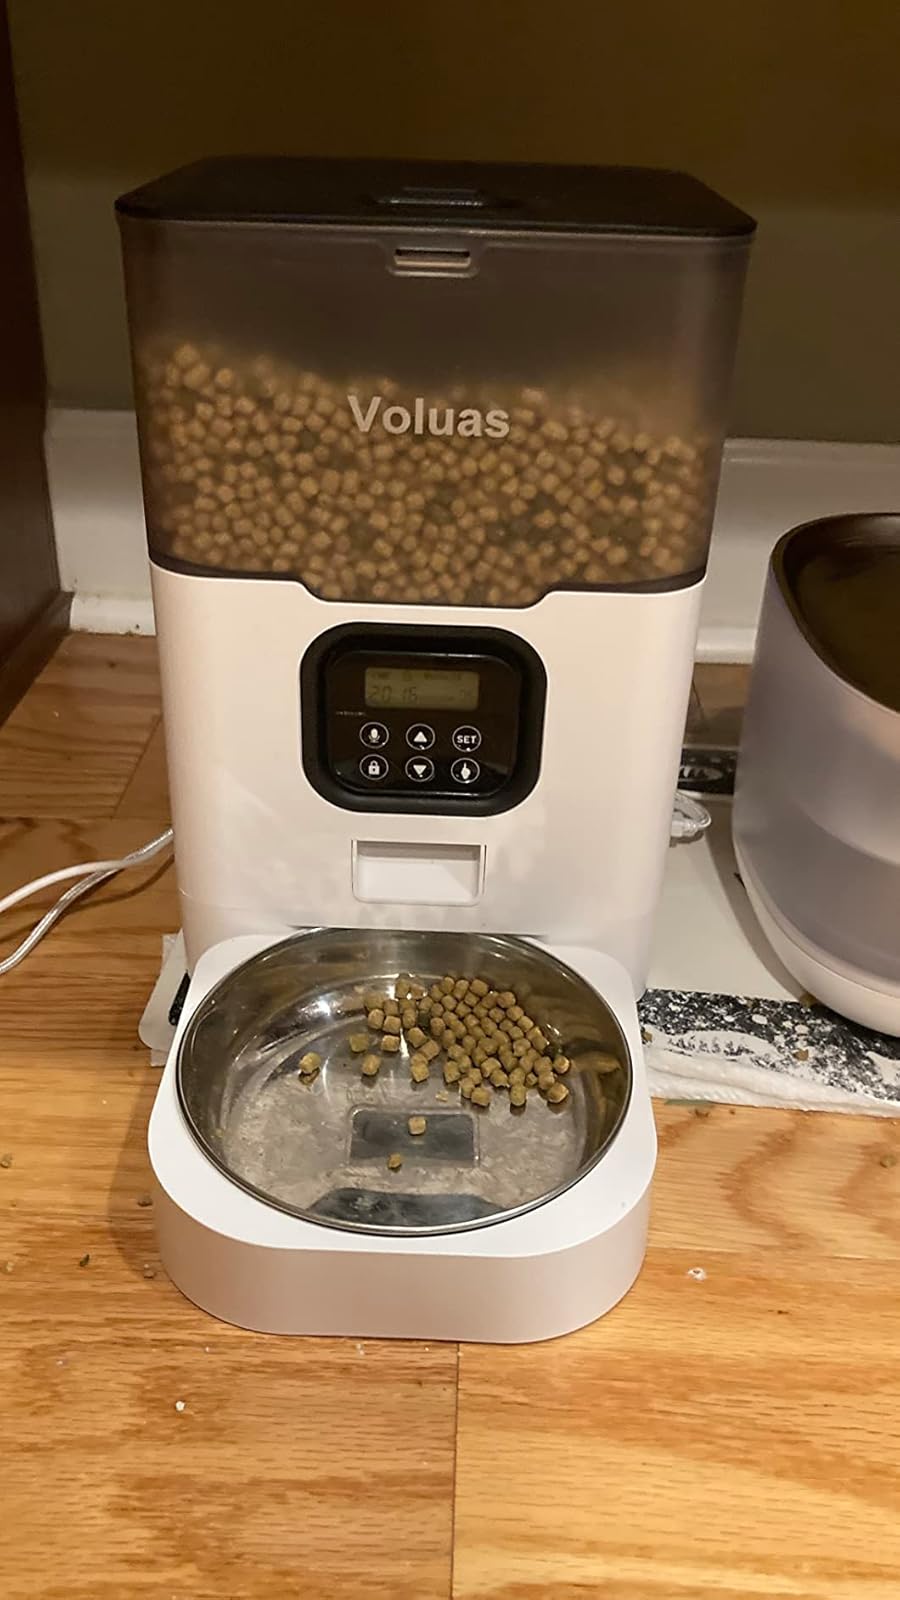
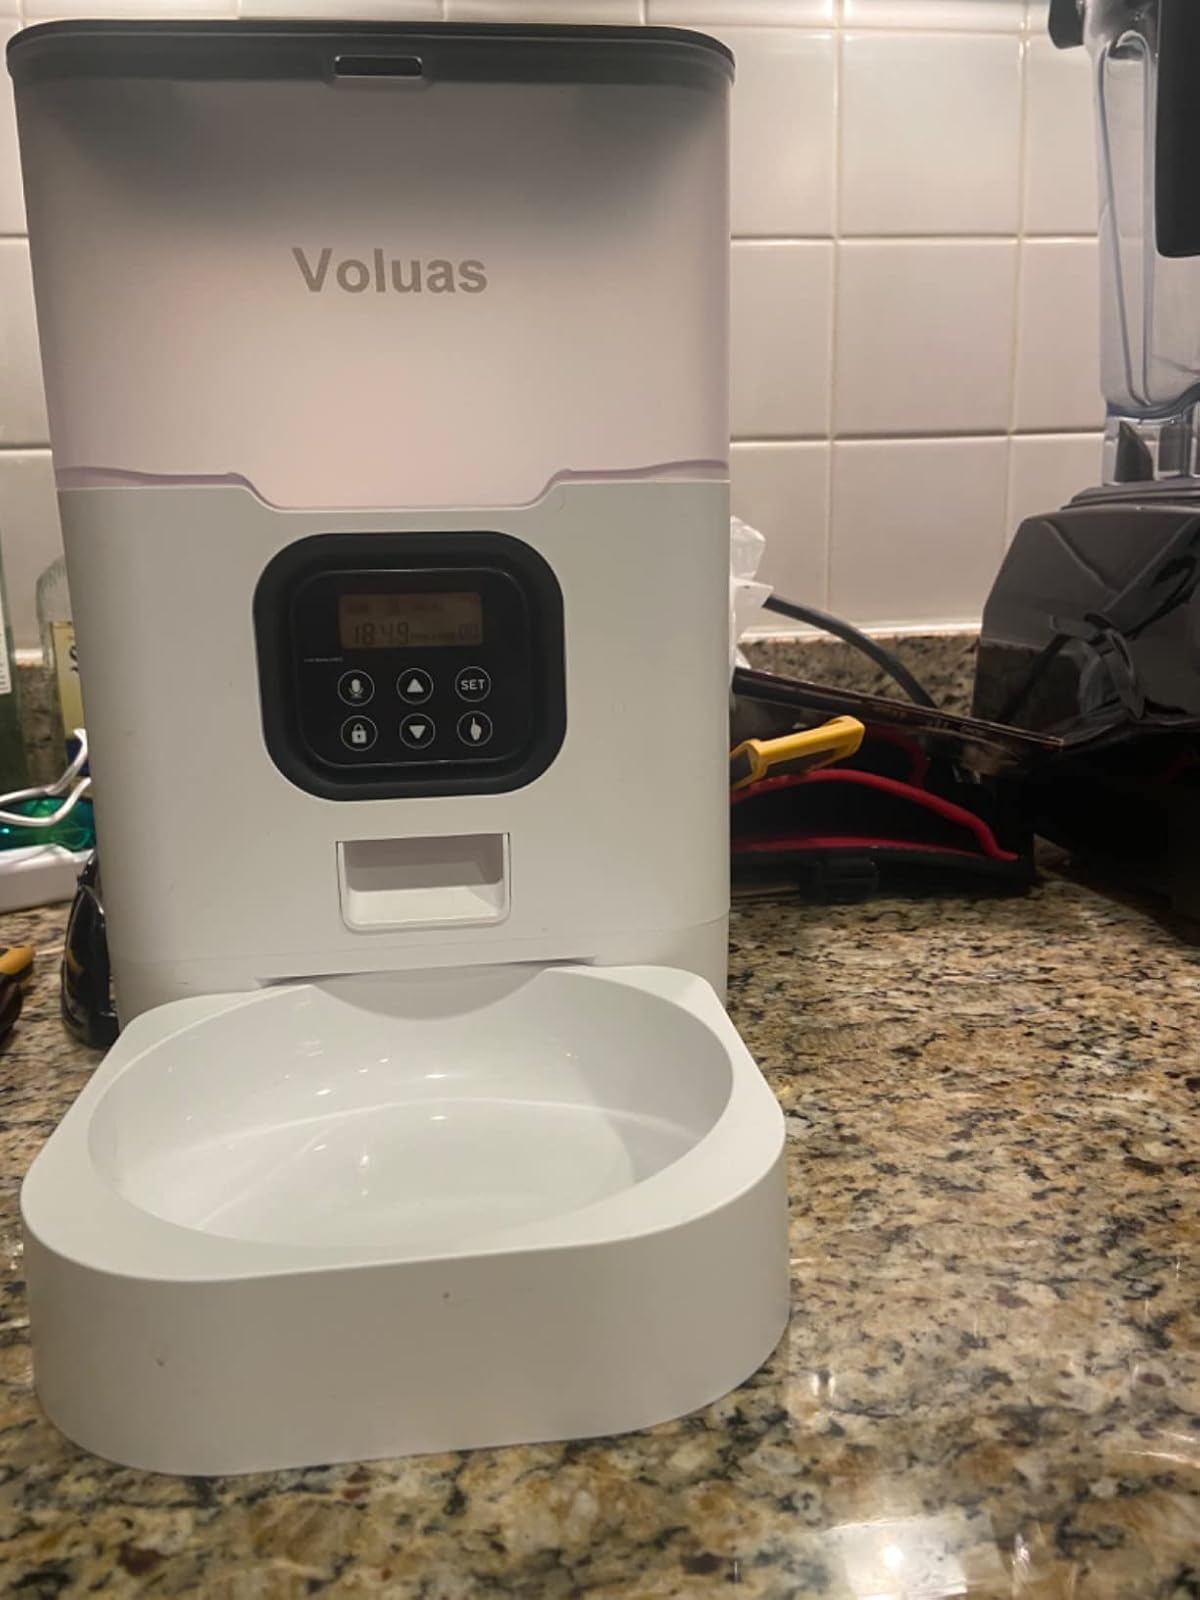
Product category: items_feeder
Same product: yes